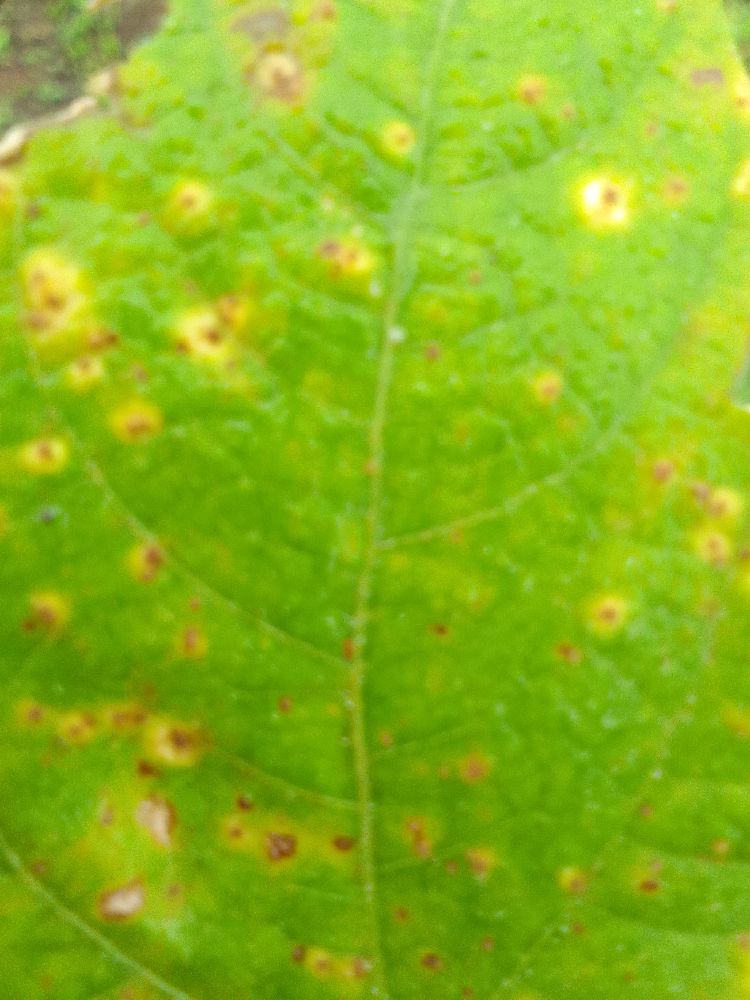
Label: rust